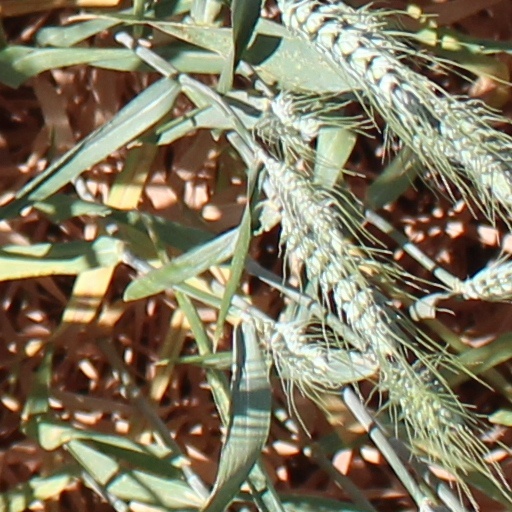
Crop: wheat